History of the Kingdom of Italy (1861–1946)

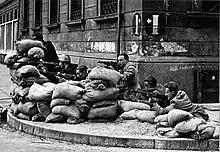
Italian anti-fascist partisans in Milan during the liberation of Italy, April 1945

The one Italian strength that concerned the Allies was the Italian Royal Navy ("Regia Marina"), the fourth-largest navy in the world at the time. In November 1940, the British Royal Navy launched a surprise air attack on the Italian fleet at Taranto, which crippled Italy's major warships. Although the Italian fleet did not inflict serious damage as was feared, it did keep significant British Commonwealth naval forces in the Mediterranean Sea. This fleet needed to fight the Italian fleet to keep British Commonwealth forces in Egypt and the Middle East from being cut off from Britain. In 1941 on the Italian-controlled island of Kastelorizo, off of the coast of Turkey, Italian forces succeeded in repelling British and Australian forces attempting to occupy the island during Operation Abstention. In December 1941, a covert attack by Italian forces took place in Alexandria, Egypt, in which Italian divers attached explosives to British warships resulting in two British battleships being severely damaged. This was known as the Raid on Alexandria. In 1942, the Italian navy inflicted a serious blow to a British convoy fleet attempting to reach Malta during Operation Harpoon, sinking multiple British vessels. Over time, the Allied navies inflicted serious damage on the Italian fleet and ruined Italy's advantage over Germany.